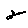
Label: 2